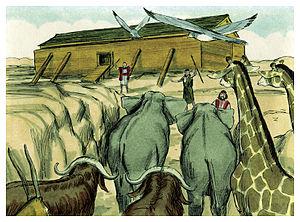
Illustration biblique du livre de la Genèse chapitre 7 עברית: 7 האיור המקראי של change me! פרק हिन्दी: {{{hi}}} अध्याय change me! की पुस्तक की बाइबिल चित्रण Bahasa Indonesia: Ilustrasi Alkitab dari Kitab Kejadian pasal 7 Italiano: Illustrazione biblica del libro della change me! Capitolo 7 日本語: change me!7章の本の聖書の実例 Jawa: Ilustrasi Alkitab saking Kitab Purwaning Dumadi pasal 7 한국어: change me! 7 장 장부의 성경 그림 Bahasa Melayu: Ilustrasi Alkitab dari Kitab Kejadian pasal 7